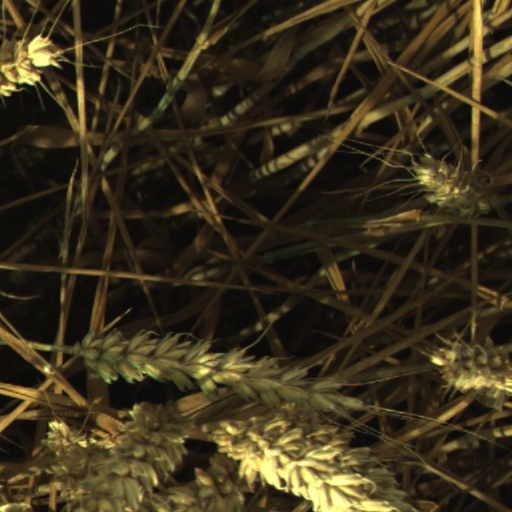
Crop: wheat